Ancient Egypt

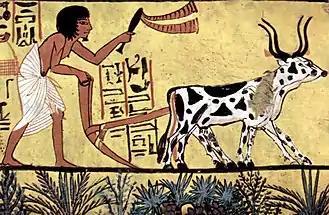
Sennedjem plows his fields in Aaru with a pair of oxen, Deir el-Medina.

The head of the legal system was officially the pharaoh, who was responsible for enacting laws, delivering justice, and maintaining law and order, a concept the ancient Egyptians referred to as Ma'at. Although no legal codes from ancient Egypt survive, court documents show that Egyptian law was based on a common-sense view of right and wrong that emphasized reaching agreements and resolving conflicts rather than strictly adhering to a complicated set of statutes. Local councils of elders, known as "Kenbet" in the New Kingdom, were responsible for ruling in court cases involving small claims and minor disputes. More serious cases involving murder, major land transactions, and tomb robbery were referred to the "Great Kenbet", over which the vizier or pharaoh presided. Plaintiffs and defendants were expected to represent themselves and were required to swear an oath that they had told the truth. In some cases, the state took on both the role of prosecutor and judge, and it could torture the accused with beatings to obtain a confession and the names of any co-conspirators. Whether the charges were trivial or serious, court scribes documented the complaint, testimony, and verdict of the case for future reference.